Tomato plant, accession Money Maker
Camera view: bottom (45 deg); turntable rotation: 60 degrees
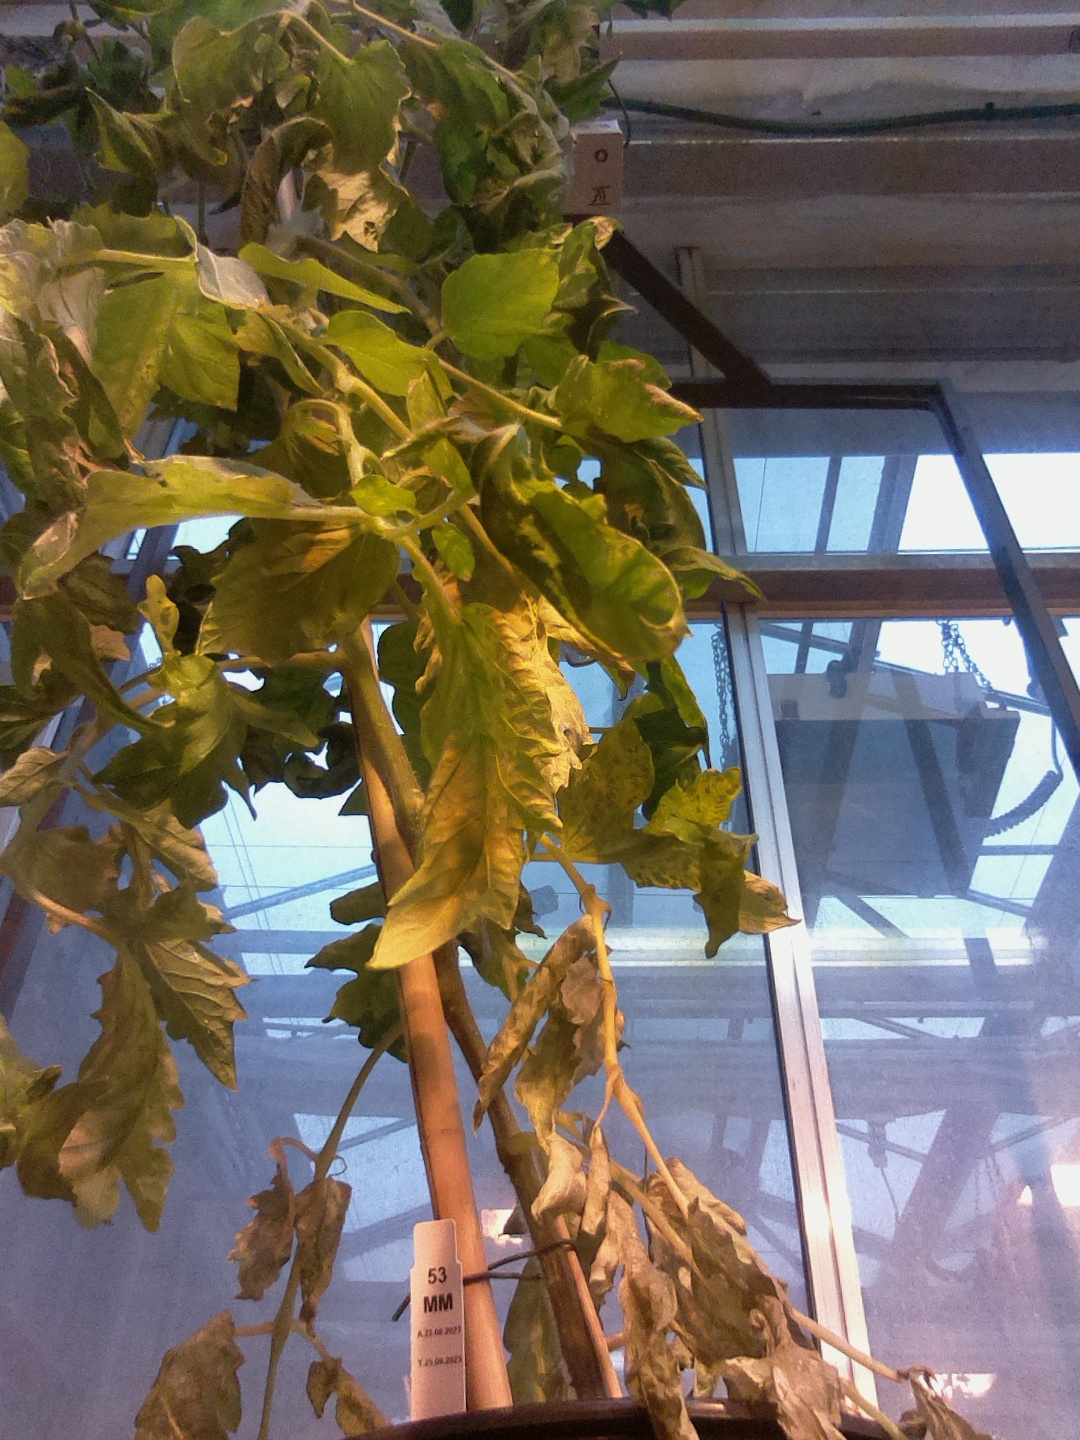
BBCH growth stage 72: 20%-30% of final fruit size